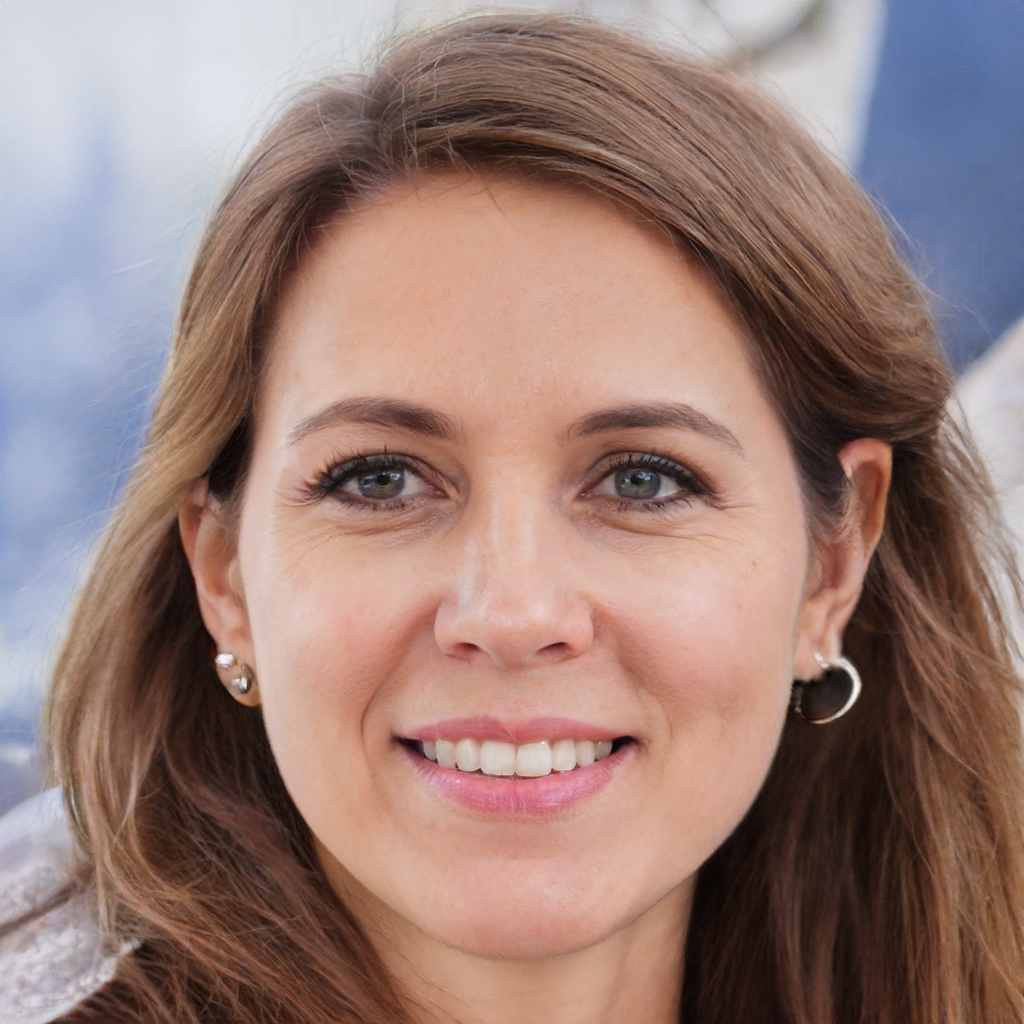
Label: No Watermark